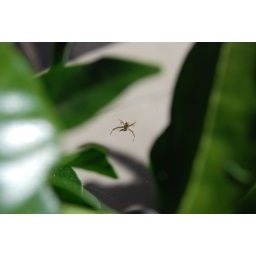
A spider in its web on a plant on our balcony